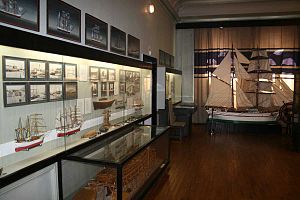
Museet for Rigas Historie og Søfart
Udstillingen for søfartens historie